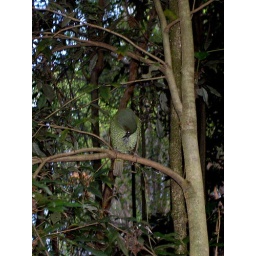
a bower bird grooming in the tree